Christian Science

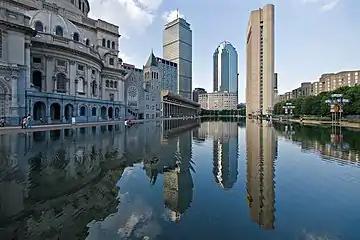
The First Church of Christ, Scientist, Boston

In the aftermath of Eddy's death, some newspapers speculated that the church would fall apart, while others expected it to continue just as it had before. As it was, the movement continued to grow in the first few decades after 1910. The Manual of the Mother Church prohibits the church from publishing membership figures, and it is not clear exactly when the height of the movement was. A 1936 census counted c. 268,915 Christian Scientists in the United States (2,098 per million), and Rodney Stark believes this to be close to the height. However, the number of Christian Science churches continued to increase until around 1960, at which point there was a reversal and, since then, many churches have closed their doors. The number of Christian Science practitioners in the United States began to decline in the 1940s according to Stark. According to J. Gordon Melton, in 1972 there were 3,237 congregations worldwide, of which roughly 2,400 were in the United States; and, in the following ten years, about 200 congregations were closed.